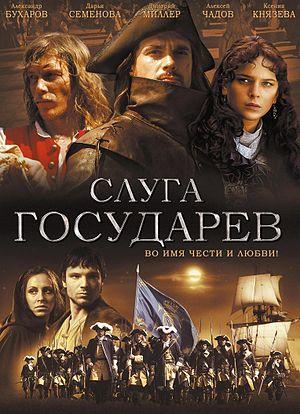
Le Shtandart est la réplique d'une frégate russe du XVIIIᵉ siècle du même nom, navire amiral du tsar Pierre le Grand. Ce navire est un trois-mâts carré de 34,5 m de longueur, lancé en 1999.